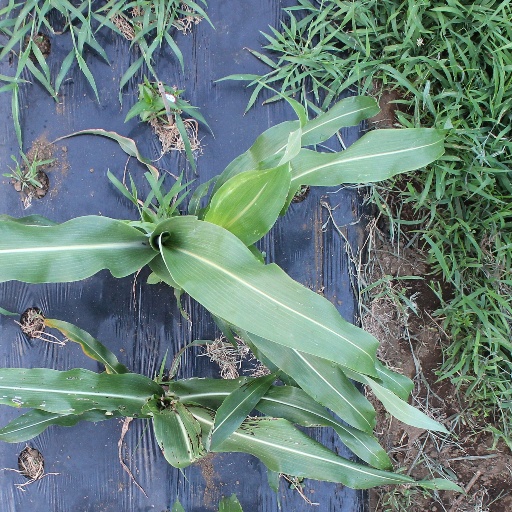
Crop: sorghum